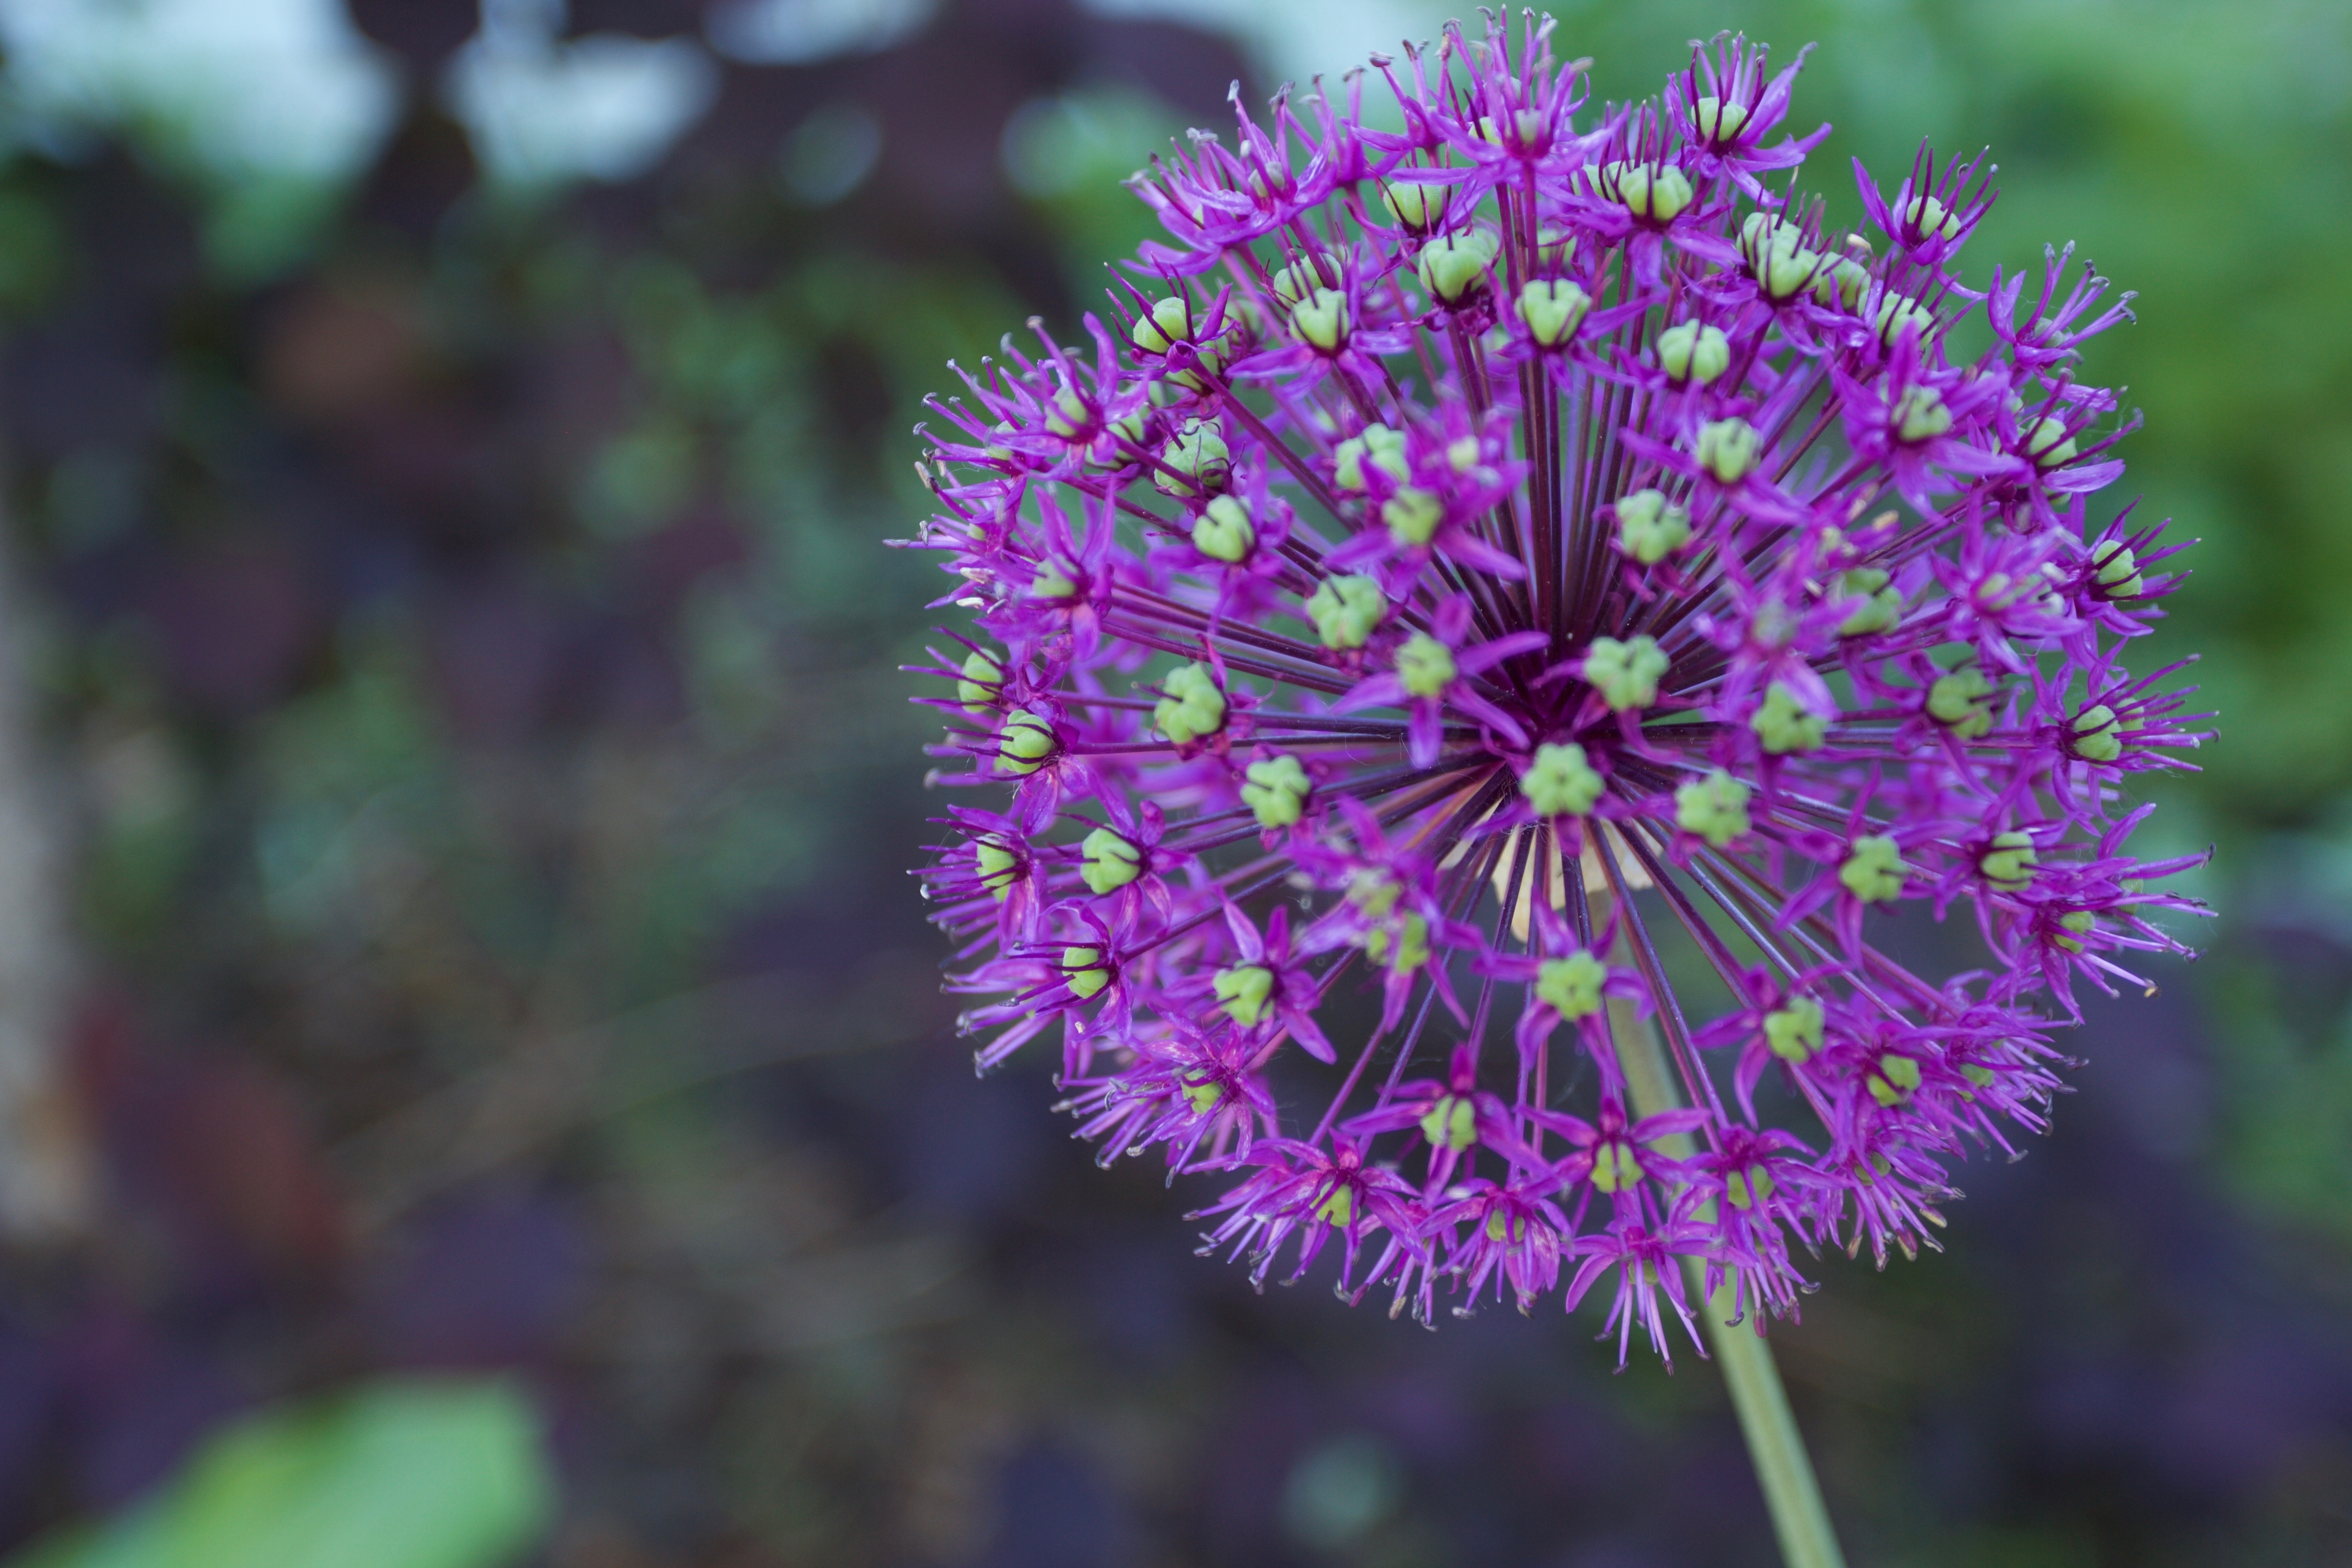
plant, flower, purple, herb, produce, botany, flora, wildflower, depth of field, macro photography, flowering plant, allium giganteum, annual plant, land plant, onion genus